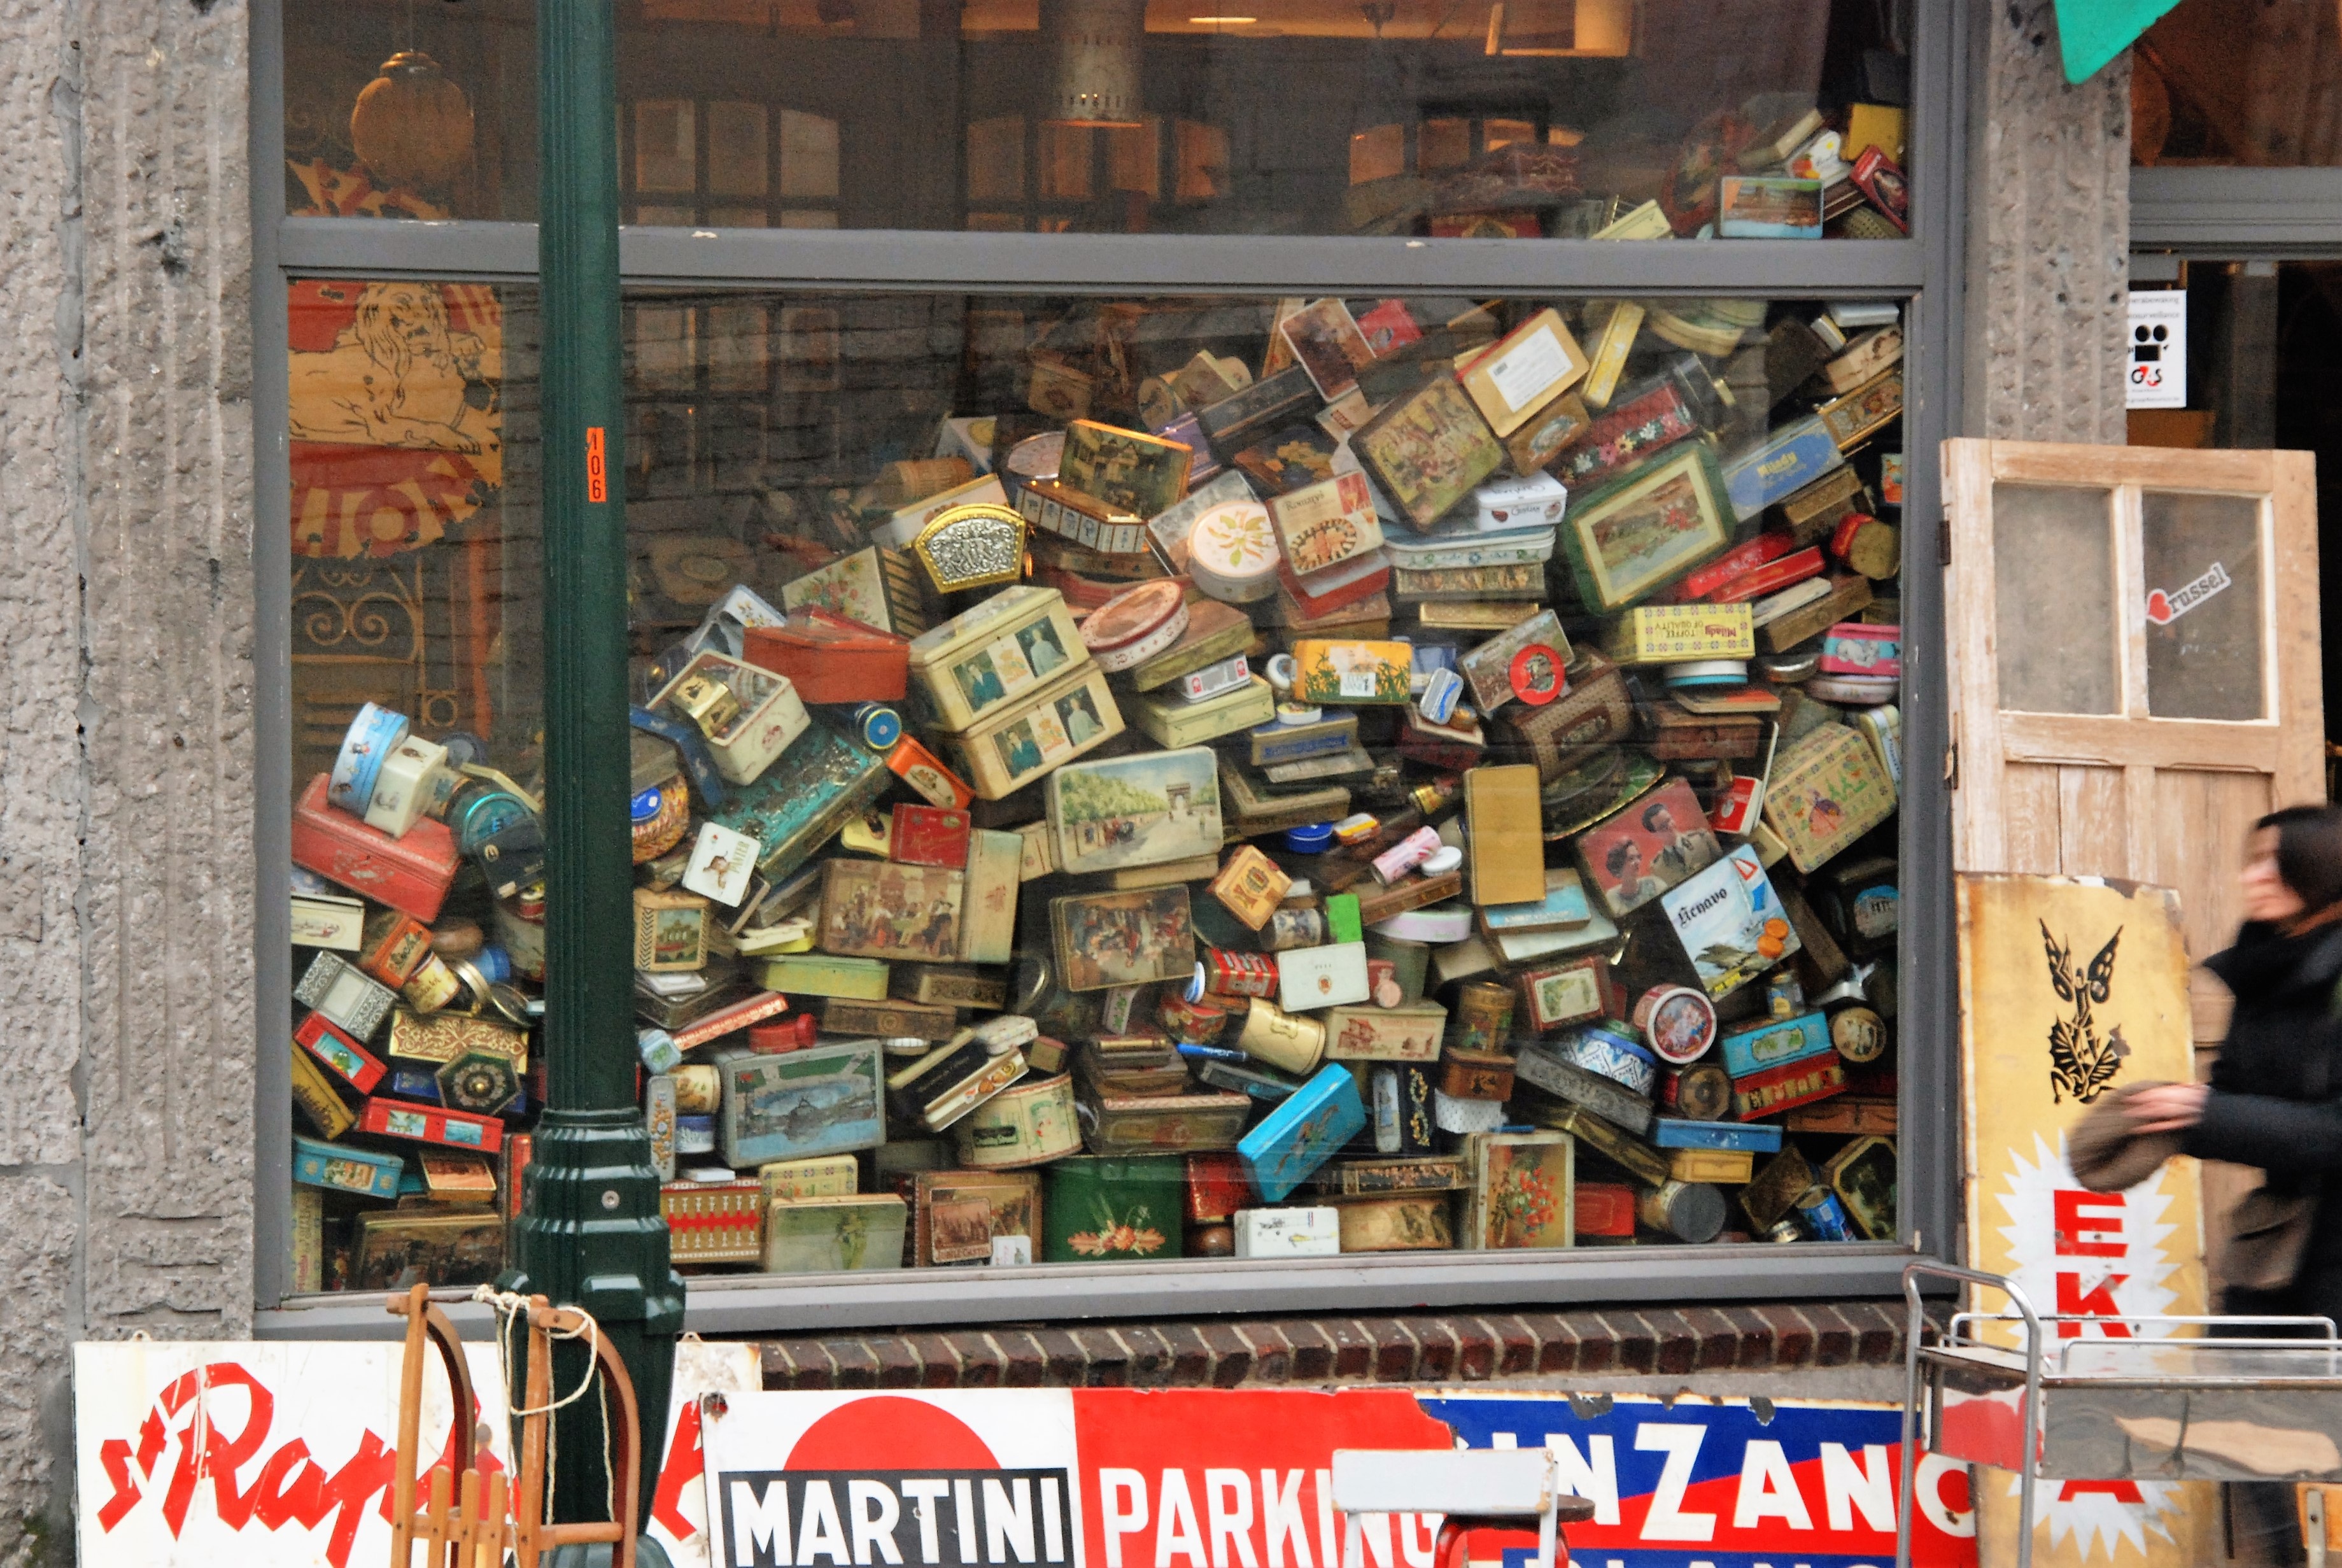
vintage, antique, shop, belgium, art, brussels, clutter, inventory, junk shop, second hand